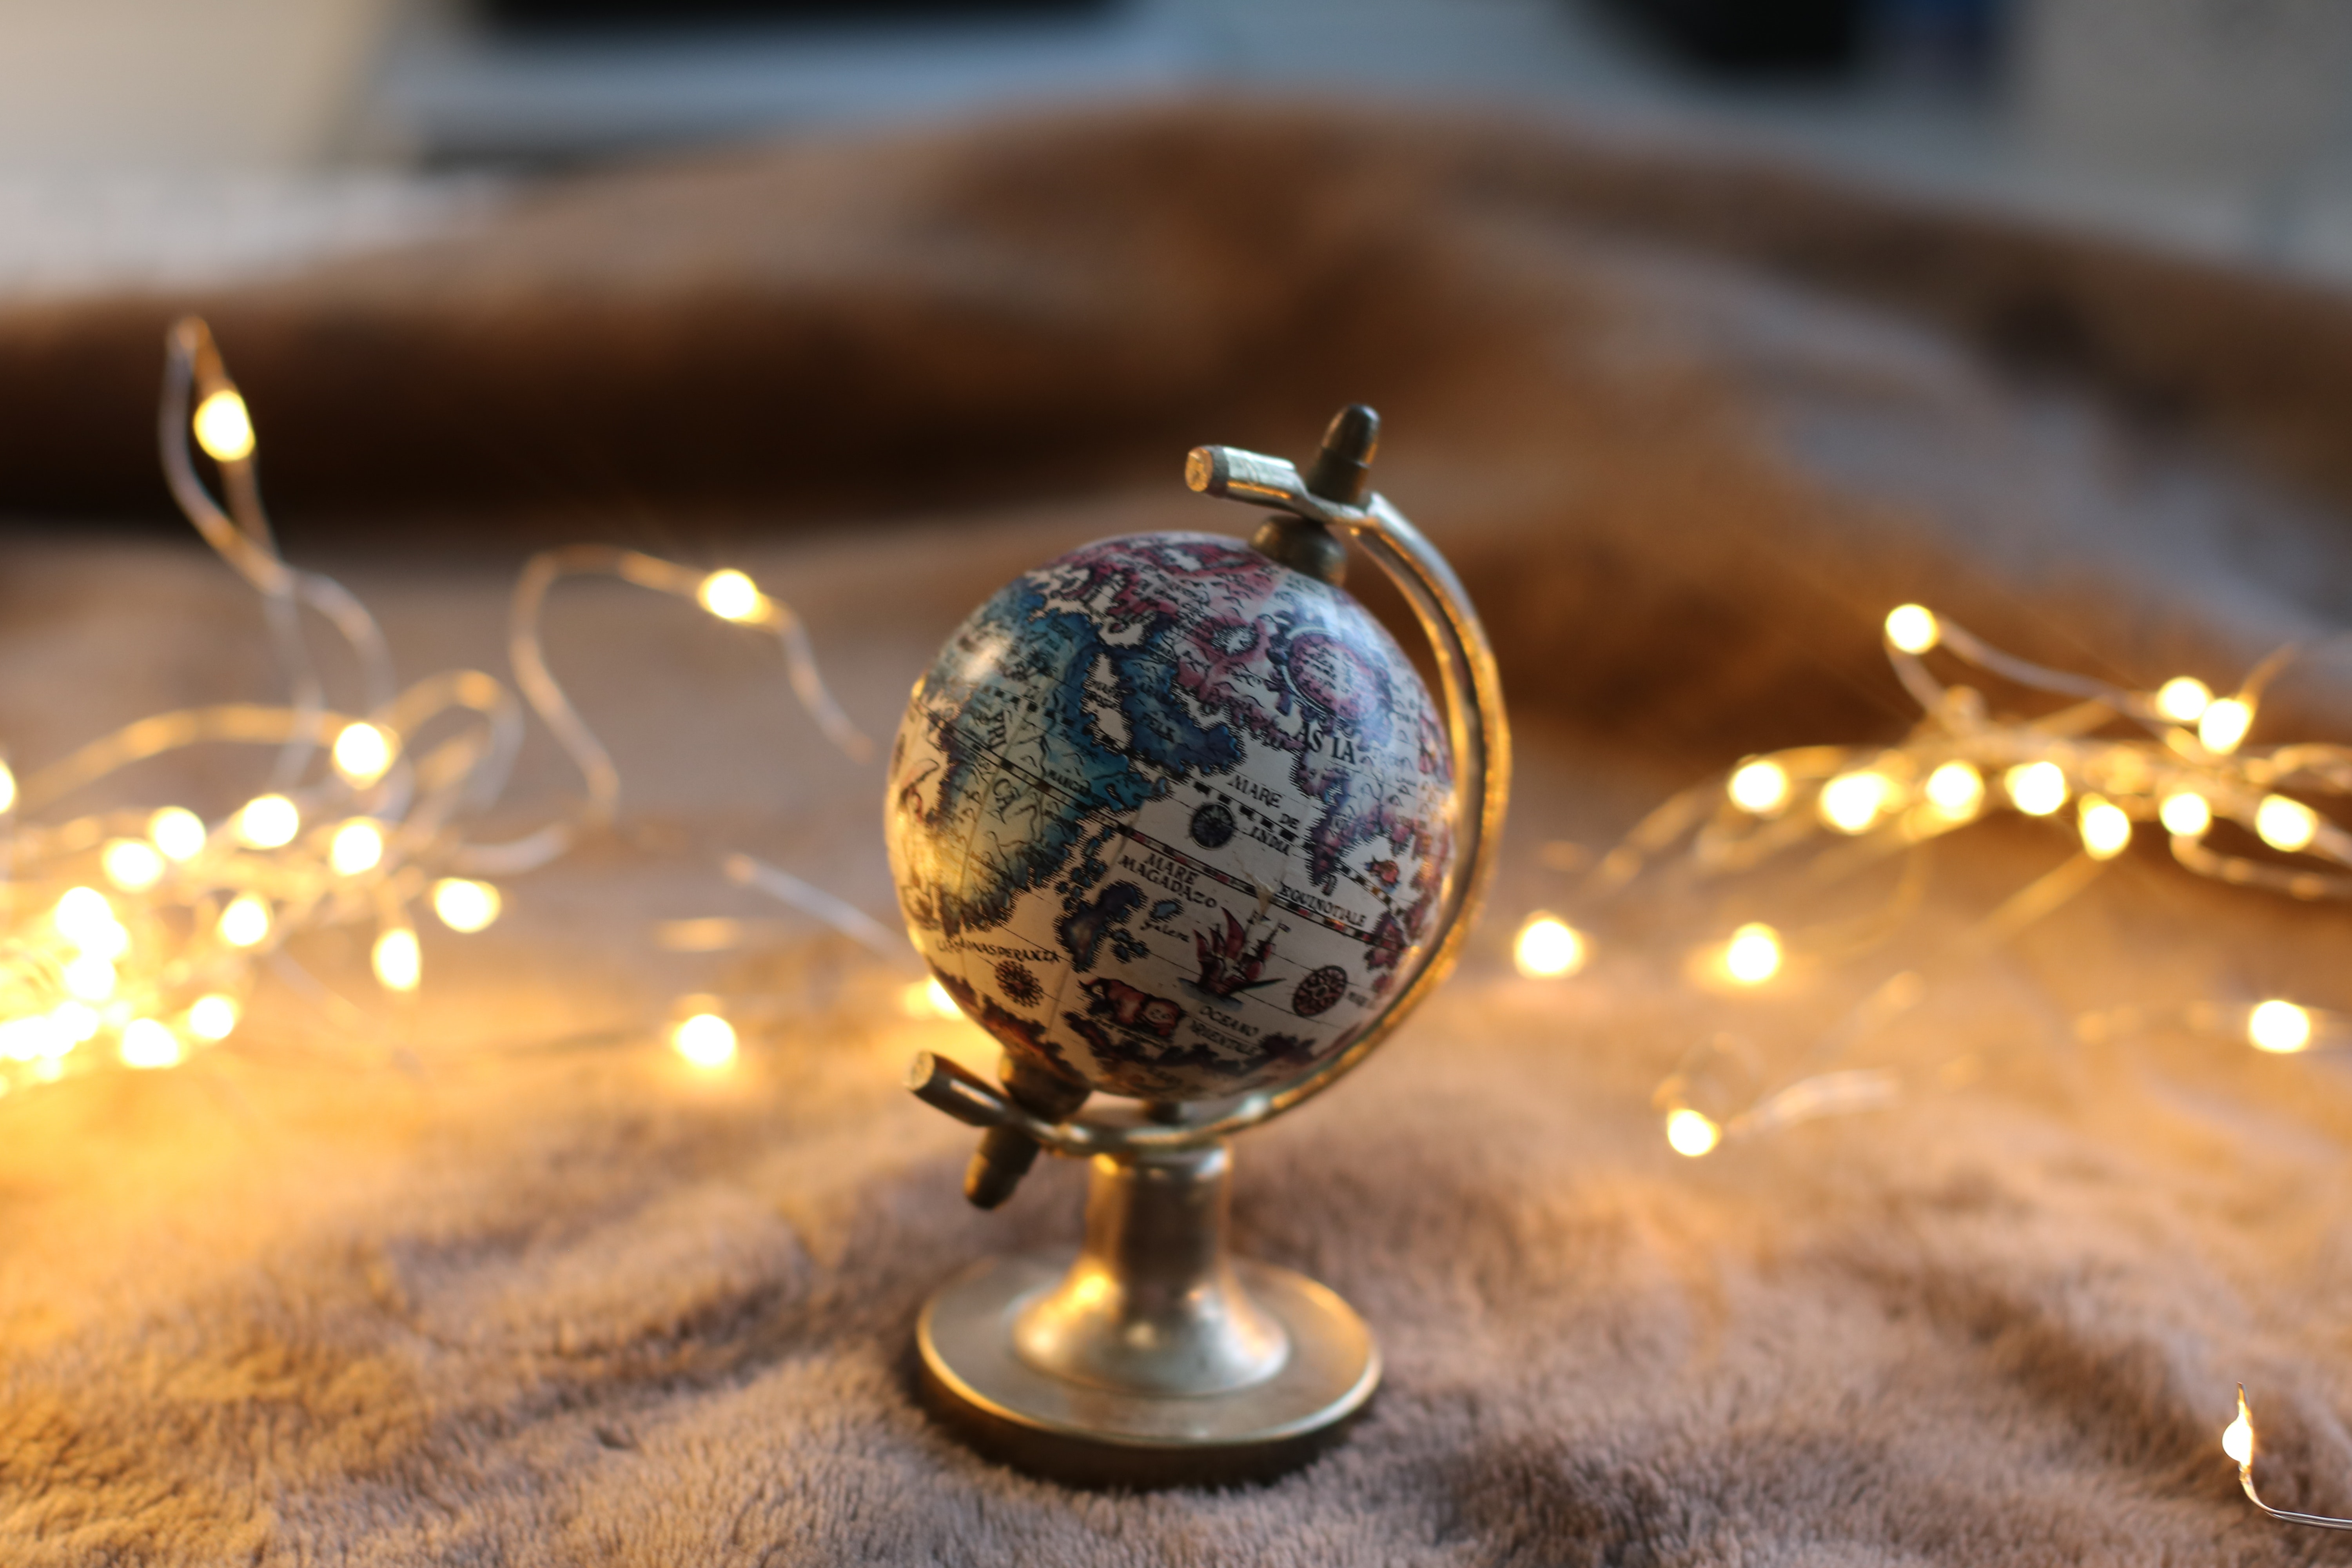
world